Rychtal

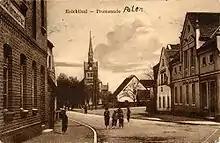
Postcard, about 1920

In the 18th century, the town was annexed by Prussia. After the secularization of the Bishopric's estates under Prussian rule in 1810, Rychtal belonged to the Namslau (Namysłów) district of the Silesia Province. In 1842, the town had a population of 1,310, predominantly Polish by ethnicity and Catholic by confession. During the Polish January Uprising in 1863 weapons were smuggled through the town to the Russian Partition of Poland. From 1871 it formed part of the German Empire. After the German defeat in World War I, the area ("Reichthaler Ländchen") was allocated to the Greater Polish Poznań Voivodeship of the Second Polish Republic by the 1919 Treaty of Versailles.